Henry Rathbone

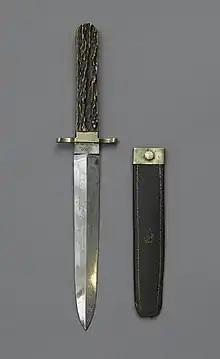
Dagger used by Booth to attack Rathbone.

During the play, noted stage actor John Wilkes Booth entered the presidential box and shot President Lincoln in the back of the head with a pistol. Rathbone heard the shot and turned to see Booth standing in gunsmoke less than four feet behind Lincoln; Booth shouted something that Rathbone thought was "Freedom!" Rathbone immediately leapt from his seat and grabbed Booth. Rathbone was horrified at the anger on Booth's face, as Booth wrestled himself away, dropped the pistol and drew a dagger, and attempted to stab Rathbone in the chest. Rathbone parried the blow by raising his arms and Booth slashed Rathbone's left arm from the elbow to his shoulder. Although wounded, Rathbone recovered and grabbed onto Booth's coat, as Booth prepared to jump from the box, causing Booth to lose balance as he leapt to the stage, possibly breaking his leg, though some historians have suggested that the injury did not occur until later. As Booth landed on the stage, Rathbone cried out, "Stop that man!" Audience member Joseph B. Stewart climbed over the orchestra pit and footlights and pursued Booth across the stage, repeating Rathbone's cry of "Stop that man!" several times. Booth escaped and remained at large for twelve days.